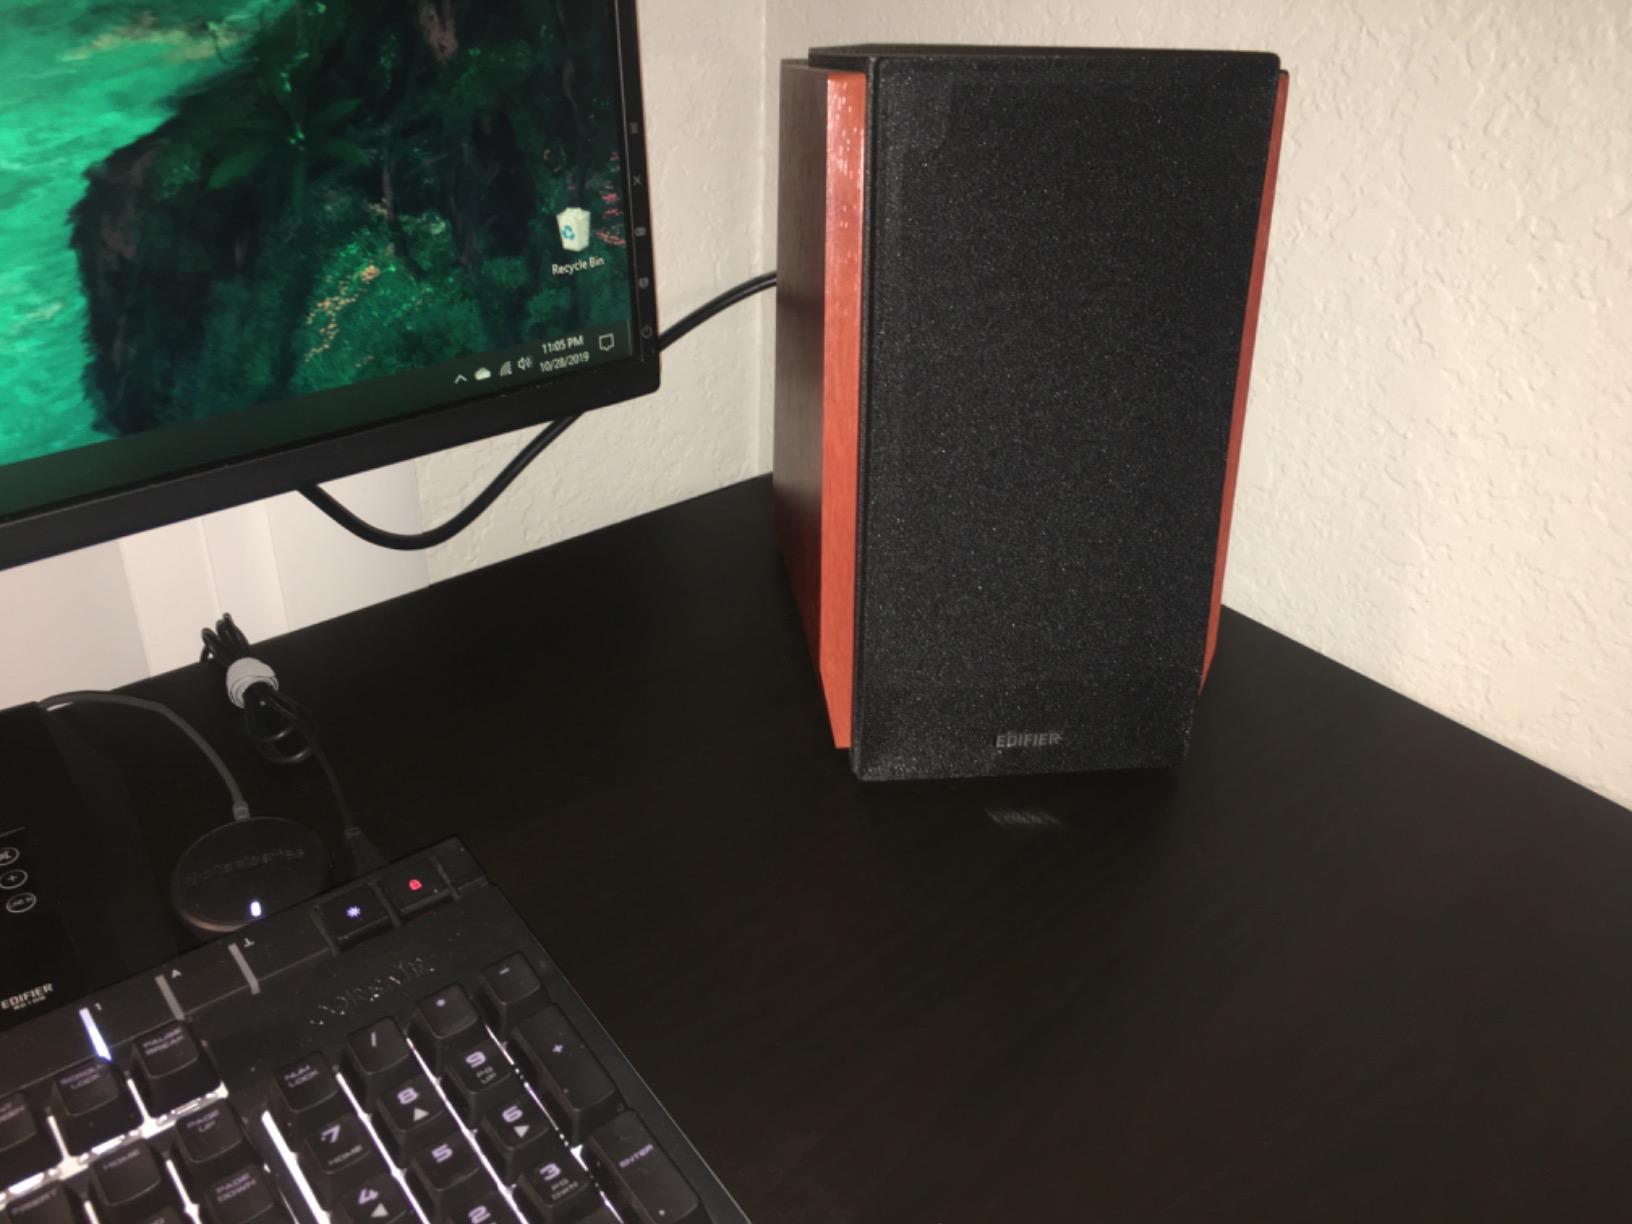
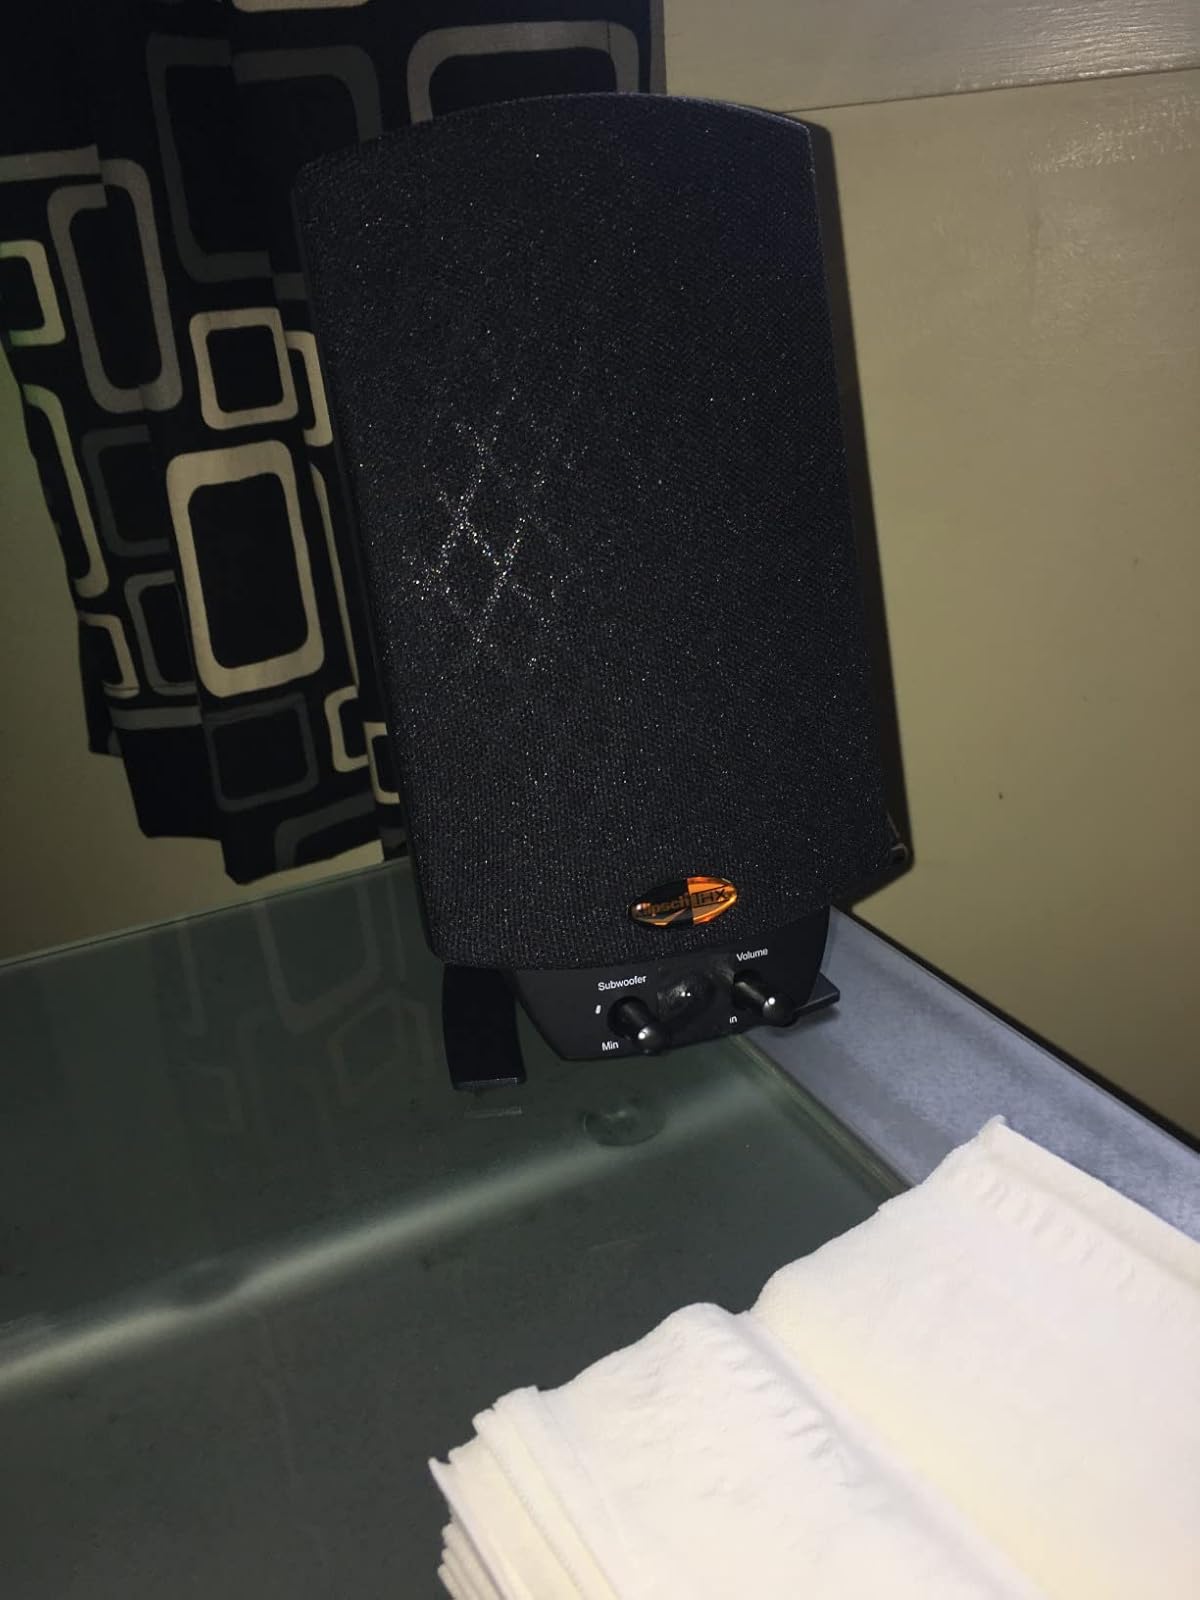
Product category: speaker
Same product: no